African elephant

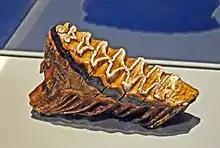
Molar of "Loxodonta africana", showing lozenge/loxodont

The dental formula of elephants is . Elephants have four molars; each weighs about and measures about long. As the front pair wears down and drops out in pieces, the back pair moves forward, and two new molars emerge in the back of the mouth. Elephants replace their teeth four to six times in their lifetimes. At around 40 to 60 years of age, the elephant loses the last of its molars and will likely die of starvation which is a common cause of death. African elephants have 24 teeth in total, six on each quadrant of the jaw. The enamel plates of the molars are fewer in number than in Asian elephants. The enamel of the molar teeth wears into a distinctive lozenge/loxodont (<>) shape characteristic to all members of the genus "Loxodonta"."" While some extinct species of "Loxodonta" retained permanent premolar teeth, these have been lost in both living species.